Chongqing Olympic Sports Center

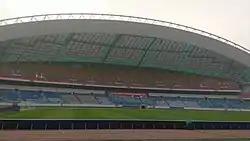

The Chongqing Olympic Sports Center is a sports venue featuring a 58,680-seat multipurpose stadium named Chongqing Olympic Sports Center Stadium in Chongqing, China.